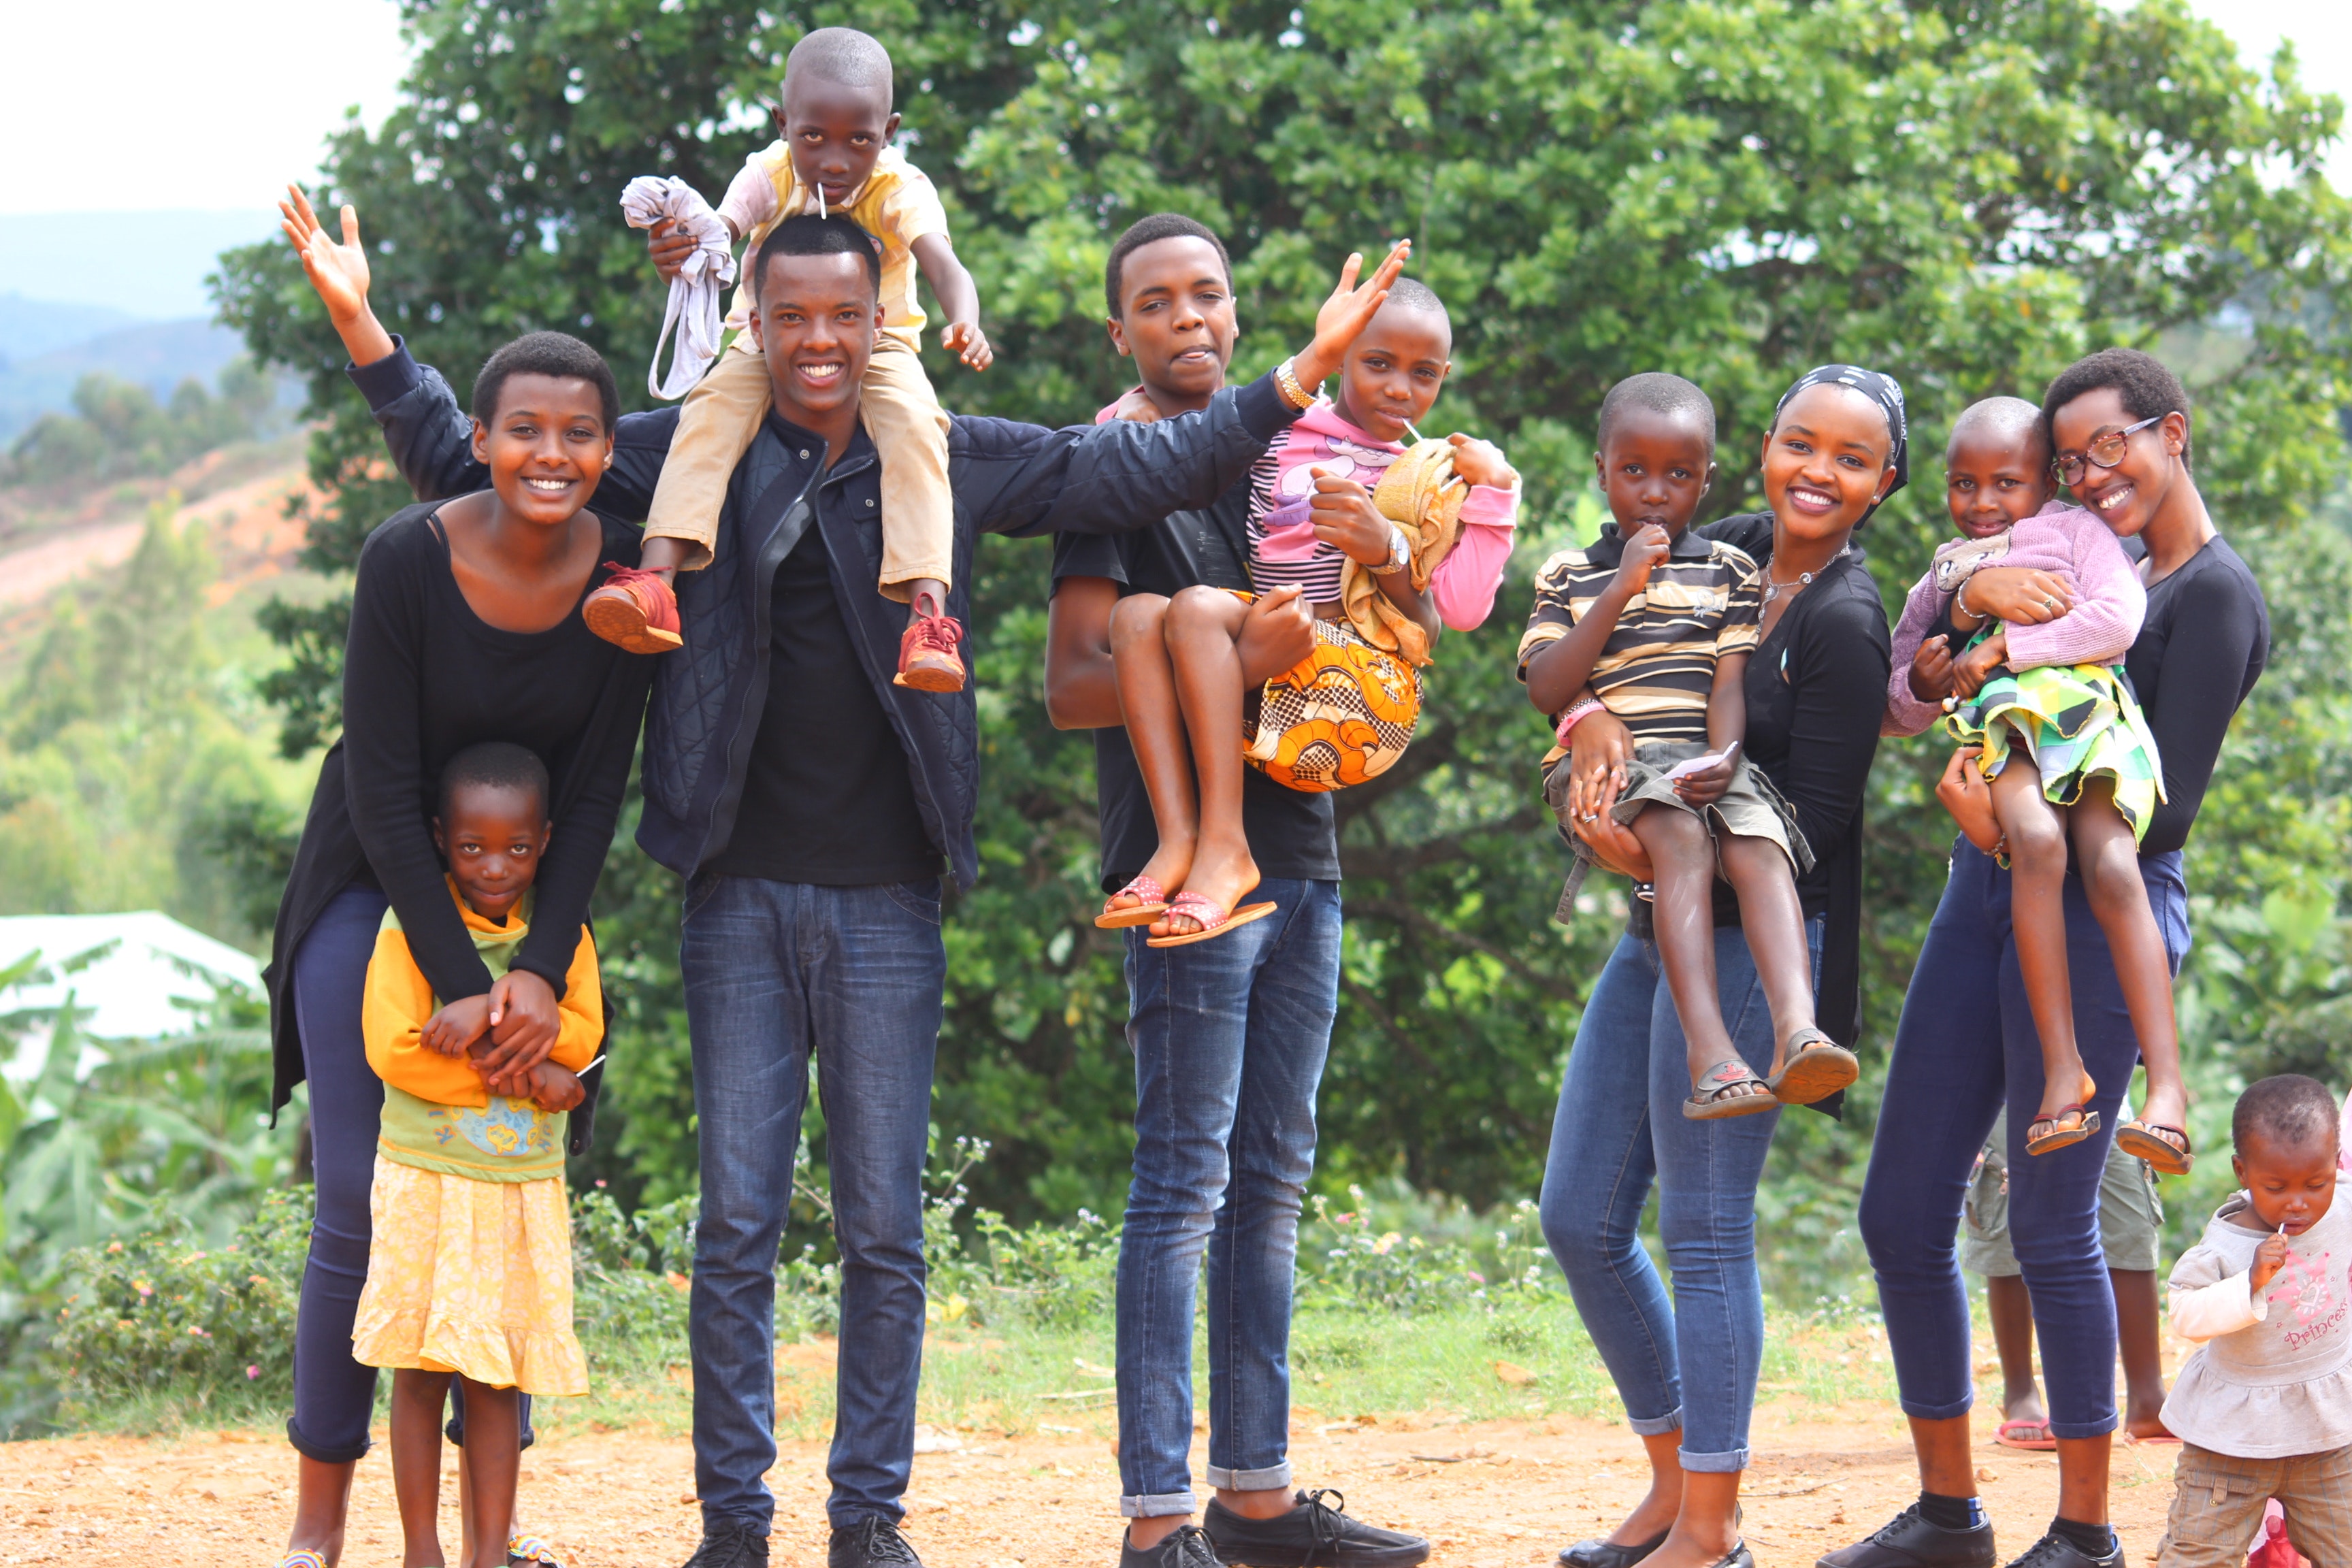
people, social group, tree, community, child, fun, plant, recreation, family, grass, team